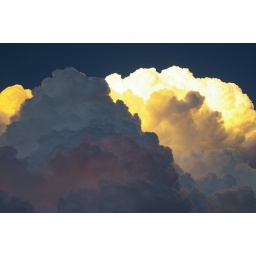
sky above our house by Z